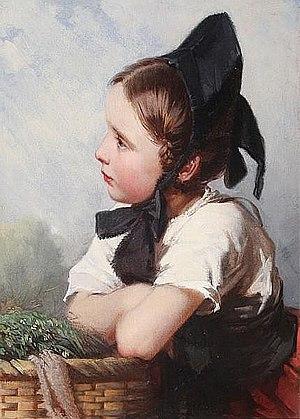
Joseph Watter, né le 18 octobre 1838 à Ratisbonne et mort le 18 août 1913 à Munich, est un peintre de genre et illustrateur allemand.